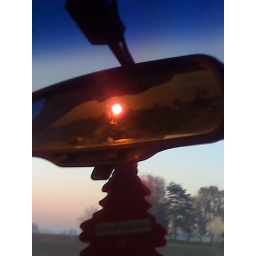
a sunrise in the rearview mirror of my friend's car...taken by phone